Alexander Zinoviev

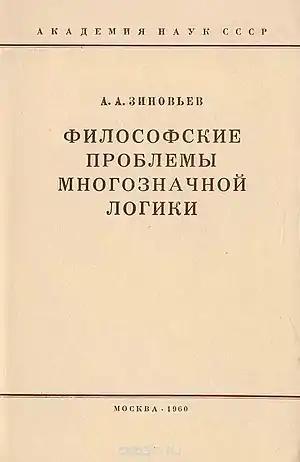

The first publications took place in 1957, a year later one of the articles was published in Czech. For fifteen years (1960–1975) Zinoviev published a number of monographs and many articles on non-classical logic. Academic career developed rapidly: in 1960, Zinoviev became a senior researcher, in November 1962, by unanimous decision of the Academic Council of the Institute of Philosophy of the Academy of Sciences of the Soviet Union, received a doctorate for his study "The logic of statements and the theory of inference". Opponents of the defense were Valentin Asmus, Sofya Yanovskaya and Igor Narsky. In 1958–1960, he read the special course "The Philosophical Problems of Natural Science" at the Moscow Institute of Physics and Technology, since 1961 – the special course at Moscow State University (faculty of philosophy). In 1966 he received the title of professor, in 1967–1968, part-time headed the department of logic, Faculty of Philosophy, Moscow State University. In 1968, he joined the editorial board of the journal "Problems of Philosophy", a year later – on the Academic Council on the problems of dialectical materialism of the Institute of Philosophy of the Academy of Sciences of the Soviet Union. By the mid-1970s, his works were published in English, German, Italian, and Polish. Zinoviev was engaged in logic not just as a scientific discipline, but reconsidered its foundations as part of the creation of a new field of intellectual activity. According to Konstantin Krylov, he experienced a temporary stage of creating a "general theory of everything", which, however, he quickly passed. It is noted that in logical studies Zinoviev was clearly vain, which led to imprudent steps and embarrassment: for example, he insistently published proof of Fermat's unprovability in the framework of the logical system he built.